Apennine Mountains

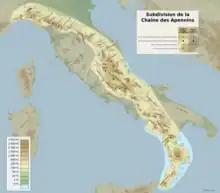
Orographic and hydrographic map of the Apennines

A number of long hiking trails wind through the Apennines. Of note is European walking route E1 coming from northern Europe and traversing the lengths of the northern and central Apennines. The Grand Italian Trail begins in Trieste and after winding through the Alpine arc traverses the entire Apennine system, Sicily and Sardinia.